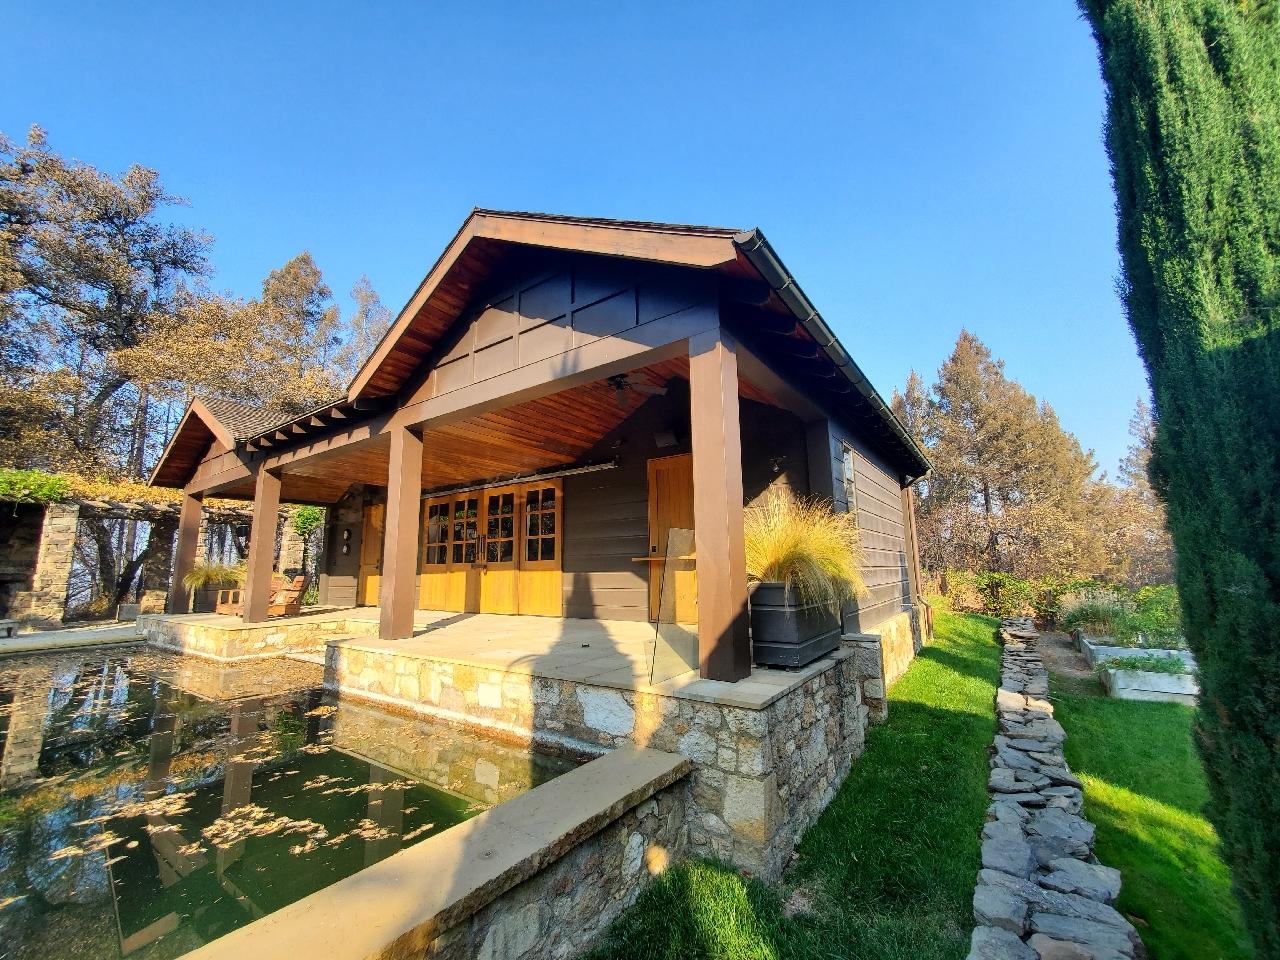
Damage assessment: no_damage